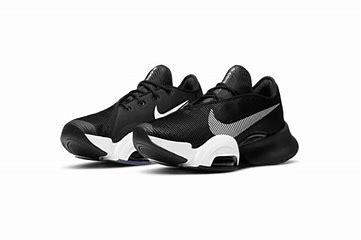
Brand: Nike
Model: Air Zoom Superrep